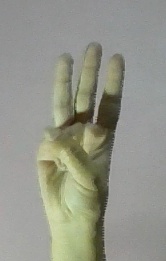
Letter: thaa